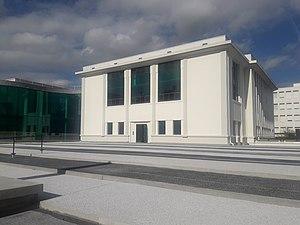
ÉSAD Pyrénées - Site de Pau
Née de la réunion des écoles d'art de Pau et de Tarbes, l’École supérieure d'art et de design des Pyrénées est un établissement public d’enseignement supérieur artistique dont les études conduisent à des diplômes nationaux : DNA et DNSEP.